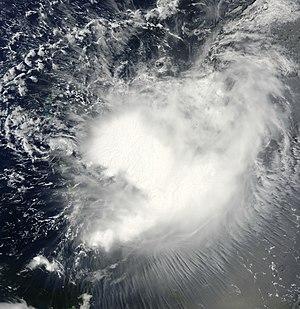
Erika est le 6ᵉ système tropical de l'année 2009 et le cinquième à recevoir un nom. Montrant des signes d'organisation suffisants pour que le National Hurricane Center américain la classe officiellement tempête tropicale le 1ᵉʳ septembre, ce système peine à se structurer. C'est ainsi un système dépressionnaire dont le centre ne peut être localisé avec précision qui traverse la Guadeloupe dans la nuit du 2 au 3 septembre.